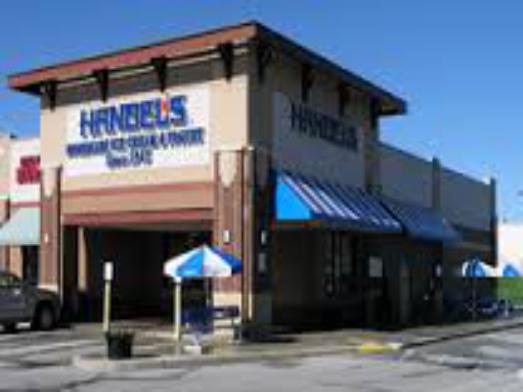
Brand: Handel's Homemade Ice Cream & Yogurt
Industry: Food